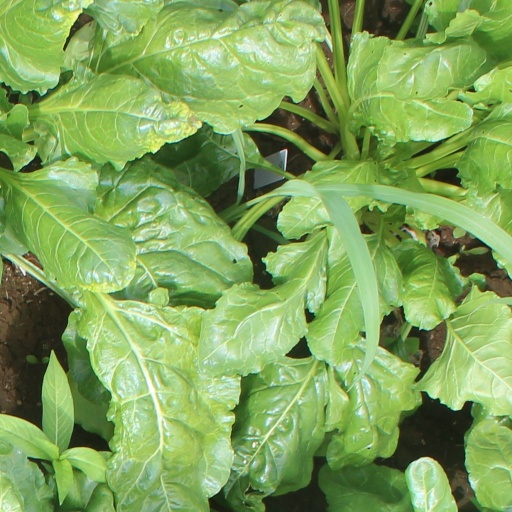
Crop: sugar beet